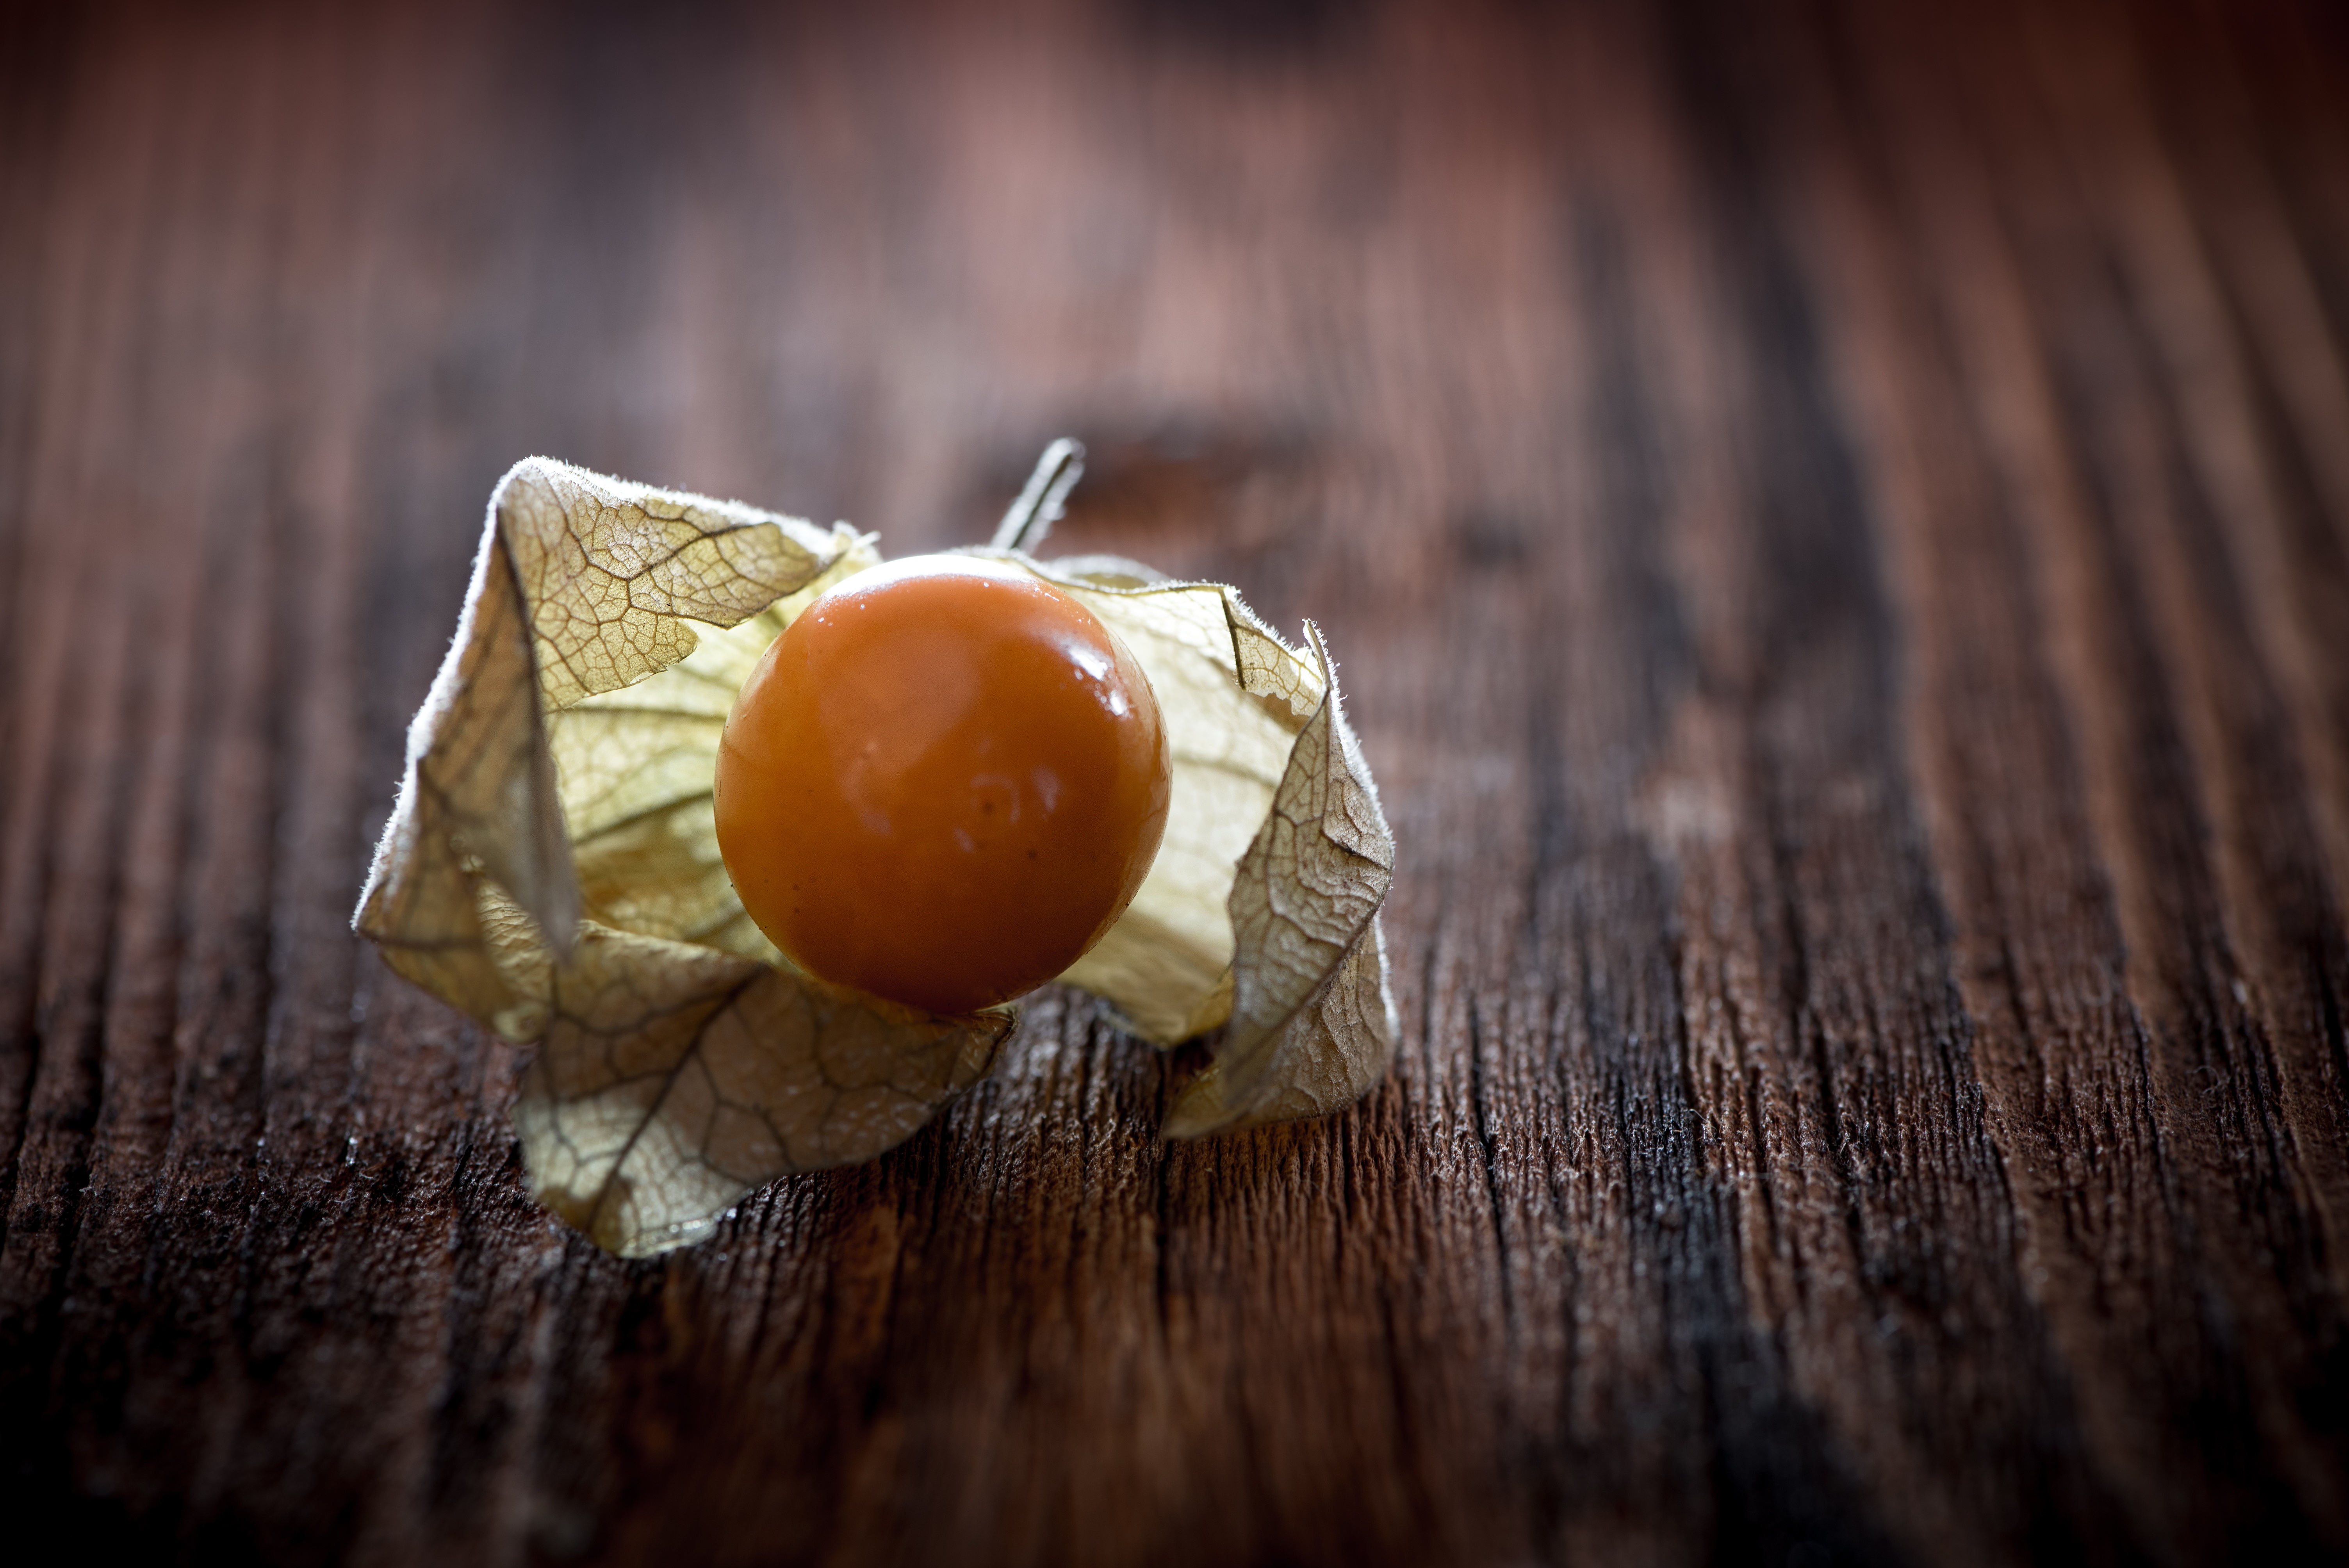
plant, photography, fruit, sweet, leaf, flower, decoration, orange, food, produce, autumn, close, close up, coconut, one, food photography, vitamins, sweetness, natural product, physalis, macro photography, flavor, individually, cape gooseberry, flowering plant, physalis peruviana, andes berry, andes cherry, bubble cherries, land plant